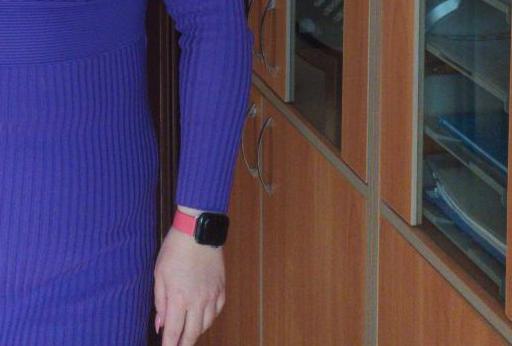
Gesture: no_gesture